2017 World Rally Championship

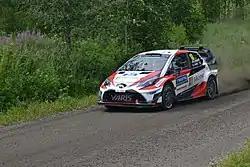
Toyota returned to the World Rally Championship in 2017 with the Toyota Yaris WRC.

M-Sport entered the Ford Fiesta WRC, based on the Fiesta RS WRC and updated to fit the 2017 regulation. The team secured Sébastien Ogier and Julien Ingrassia to drive one car, and re-hired Ott Tänak, who returned to the team after contesting the 2016 season with DMACK World Rally Team. Tänak changed co-drivers, with Martin Järveoja replacing Raigo Mõlder. Elfyn Evans and Daniel Barritt returned to the premier class after contesting the 2016 season in the WRC-2 category, swapping places Eric Camilli and Benjamin Veillas, who stayed with M-Sport and were entered in the WRC-2.